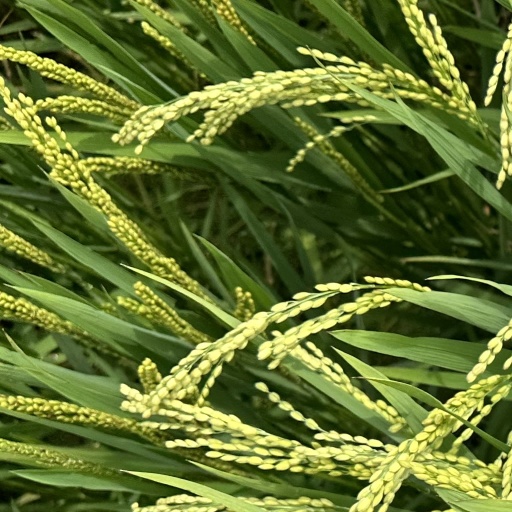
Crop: rice